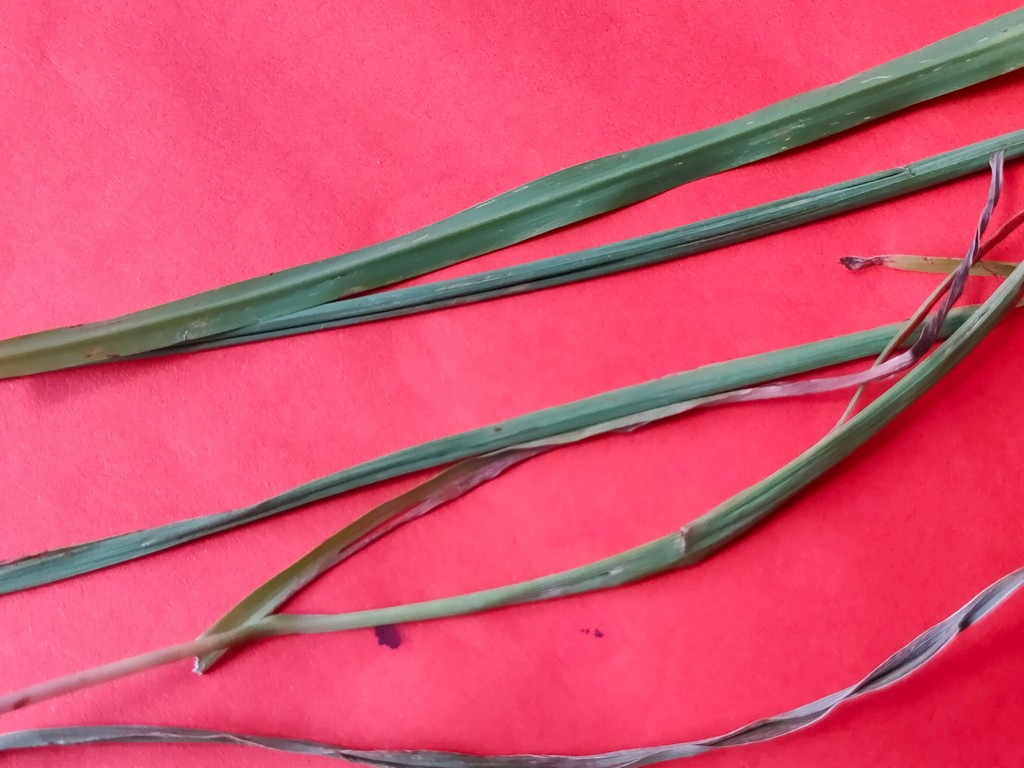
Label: Unhealthy